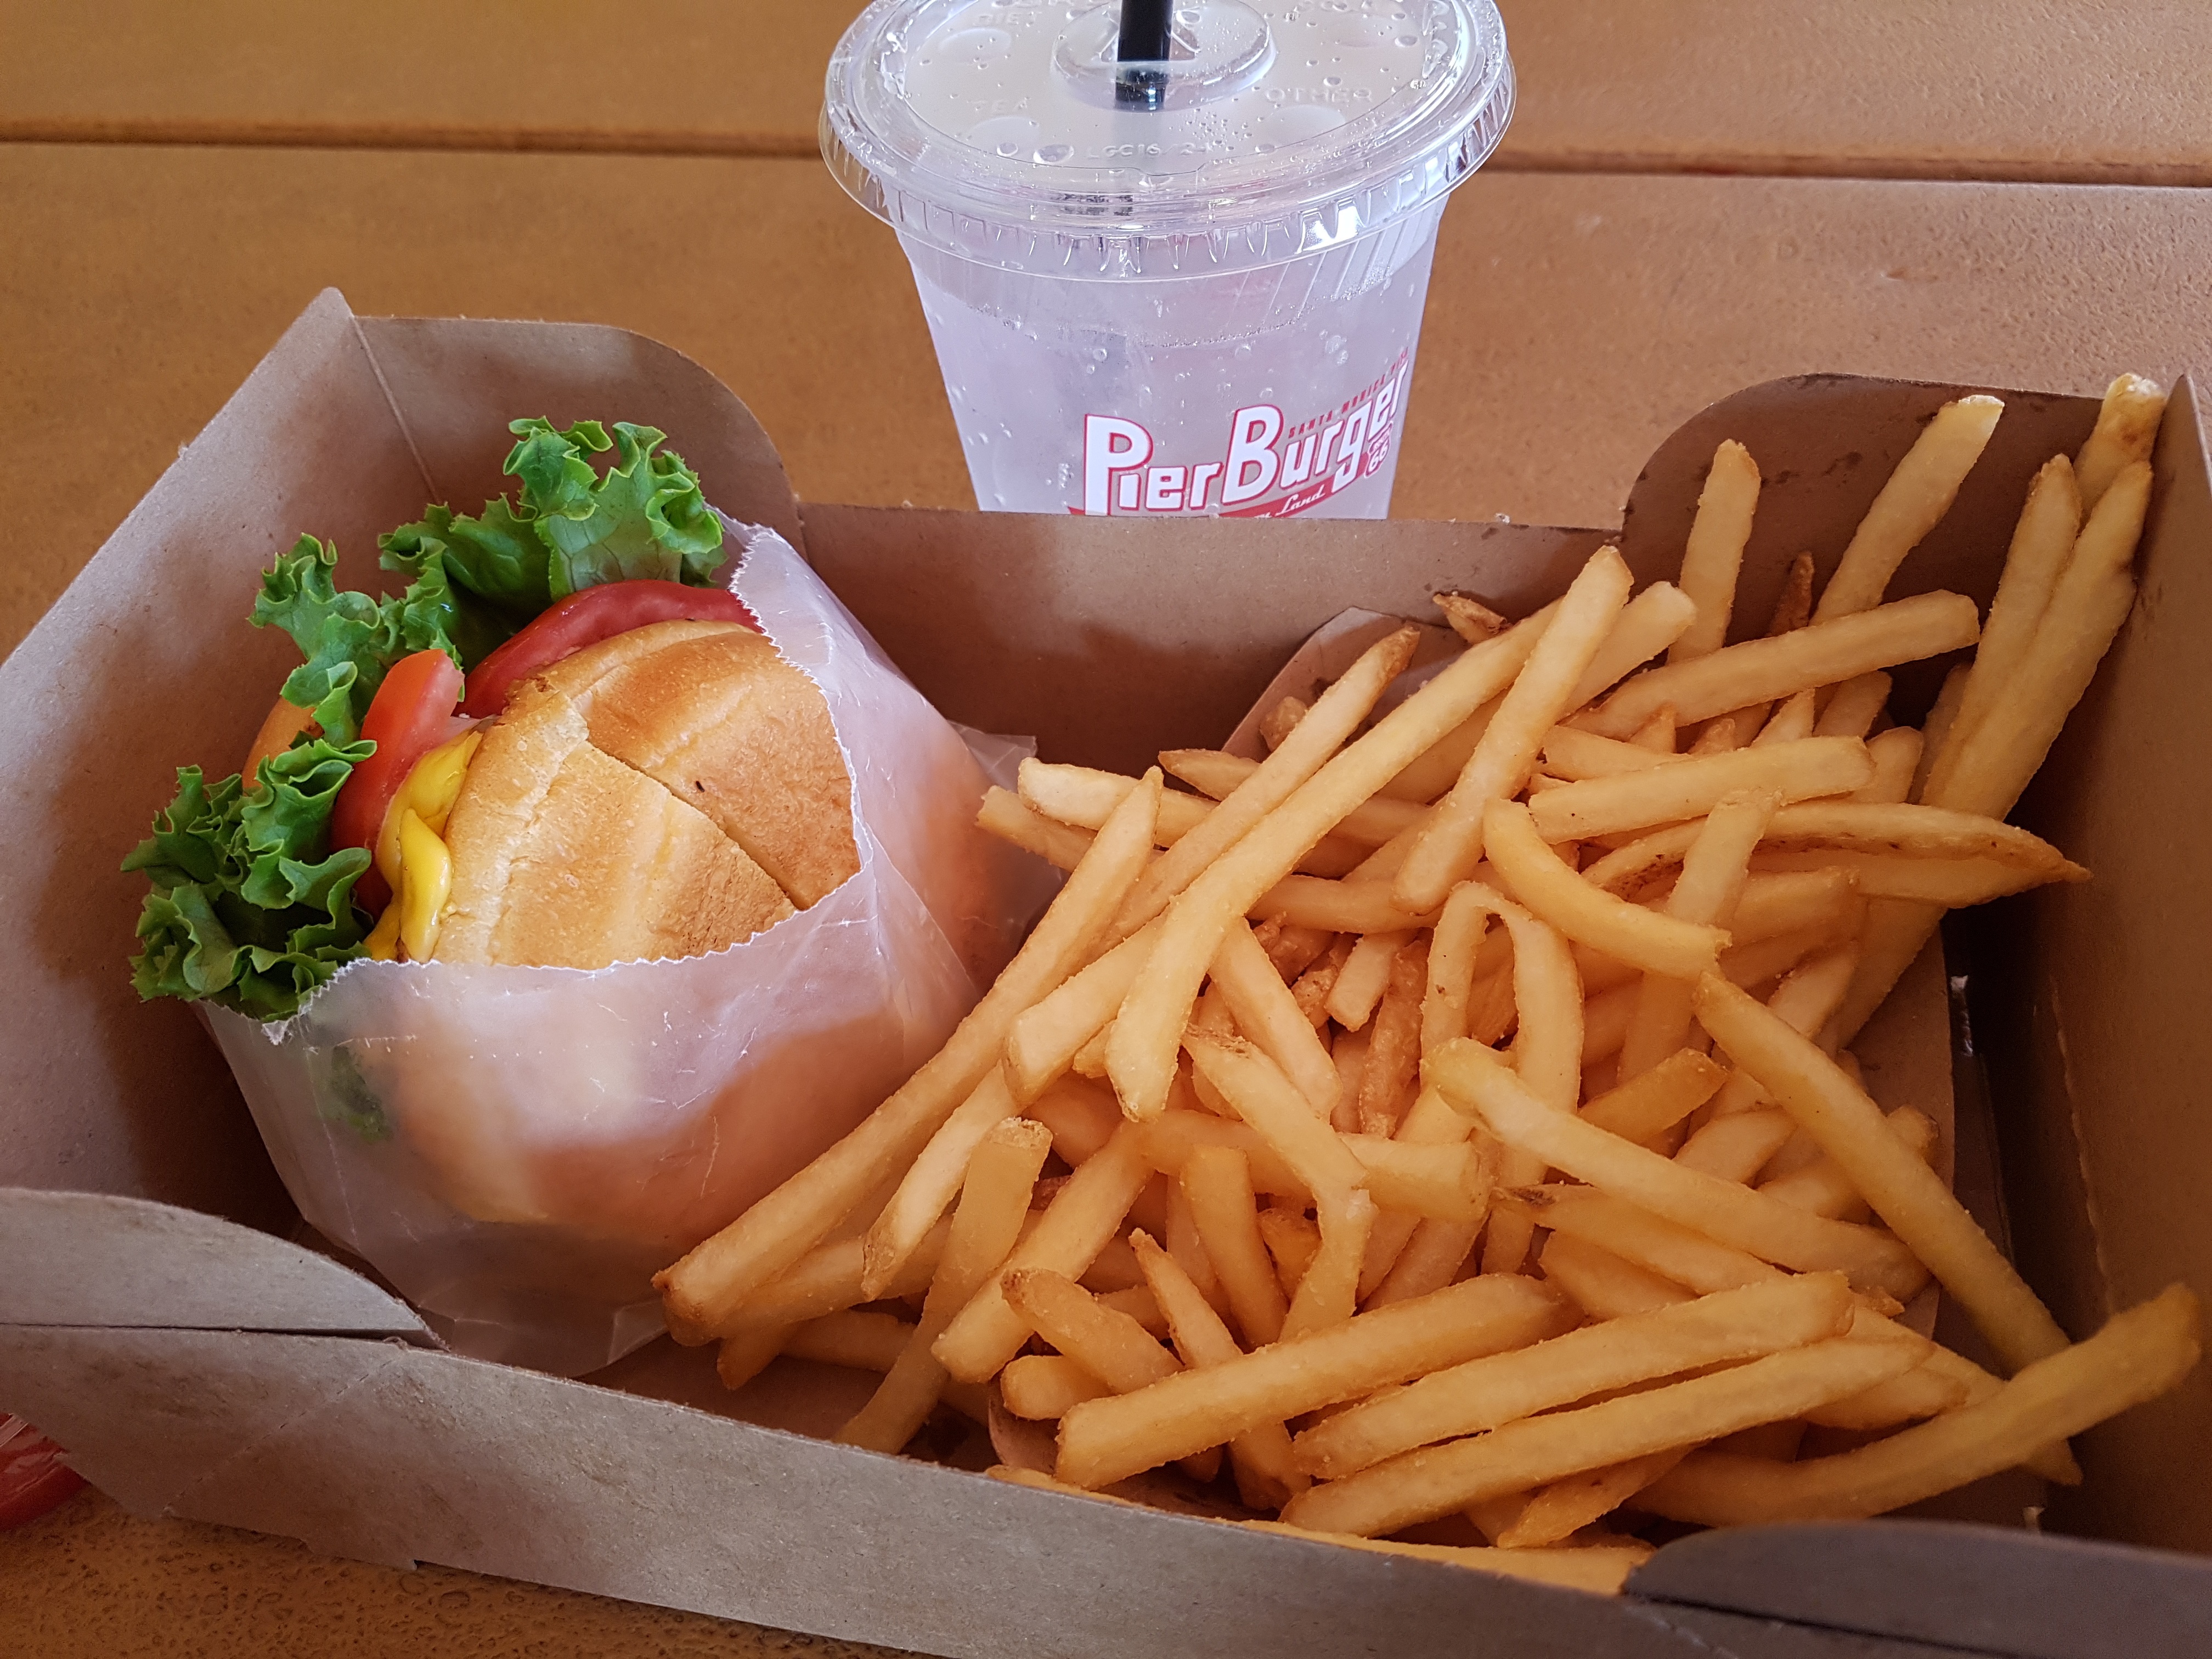
dish, meal, food, produce, box, fish, breakfast, eat, fast food, meat, lunch, cuisine, delicious, burger, potato, cheese, french fry, fastfood, flour, packing, french fries, junk food, side dish, packaging food, carbonated drinks